Princess Louise of Orange-Nassau

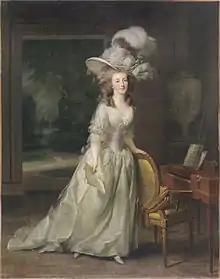
Portrait in 1790 probably by Johann Friedrich August Tischbein

Princess Frederica "Louise" Wilhelmina of Orange-Nassau (28 November 1770 – 15 October 1819) was a Hereditary Princess of Brunswick; married 14 October 1790 to Hereditary Prince Charles George August of Brunswick-Wolfenbüttel (1766 – 20 September 1806), son of Charles William Ferdinand, Duke of Brunswick-Wolfenbüttel. She was known in the family as "Loulou".